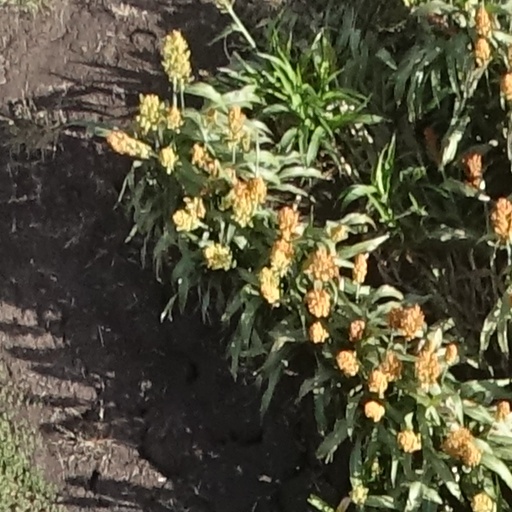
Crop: sorghum